Paadum Vaanampadi

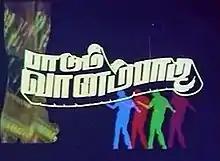
Title card

Paadum Vaanampadi is a 1985 Indian Tamil-language dance film released in 1985 produced by K. R. Cine Arts starring newcomer Anand Babu, Jeevitha and Nagesh. The film was the Tamil remake of the Hindi film "Disco Dancer". It was released on 24 February 1985, and became a blockbuster hit and ran for more than one hundred days at Chennai and other centres. Music was by Bappi Lahiri and Shankar–Ganesh.